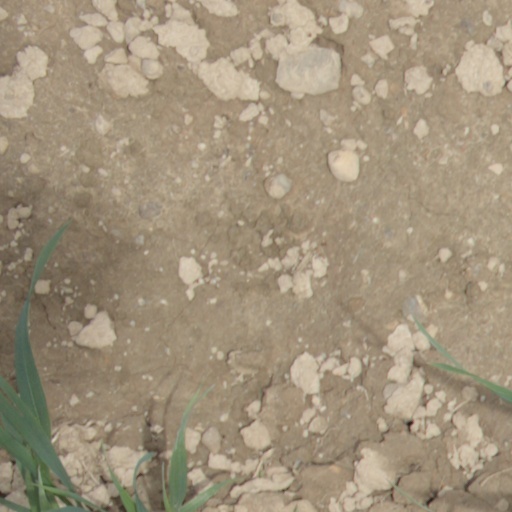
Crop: wheat